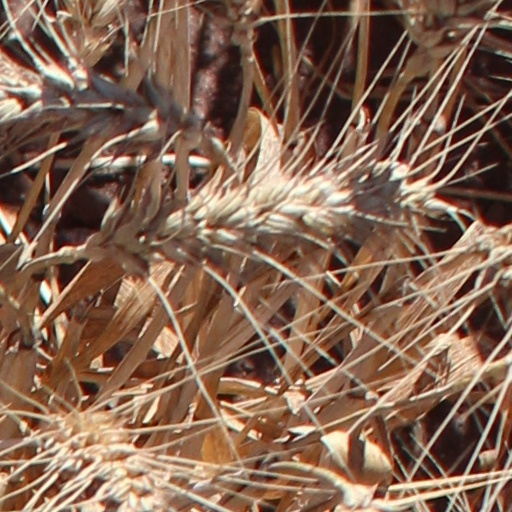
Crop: wheat